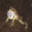
Label: frog